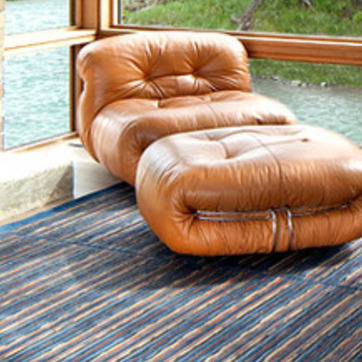
Material: leather